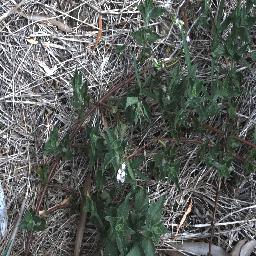
Label: siam_weed